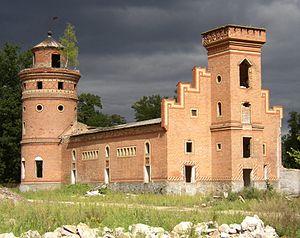
Le manoir de Gentzrode est un petit château brandebourgeois situé dans la municipalité de Neuruppin, hors des limites de la ville. Il a été construit en 1876-1877 en style mauresque pour Alexander Gentz. Il est aujourd'hui abandonné.